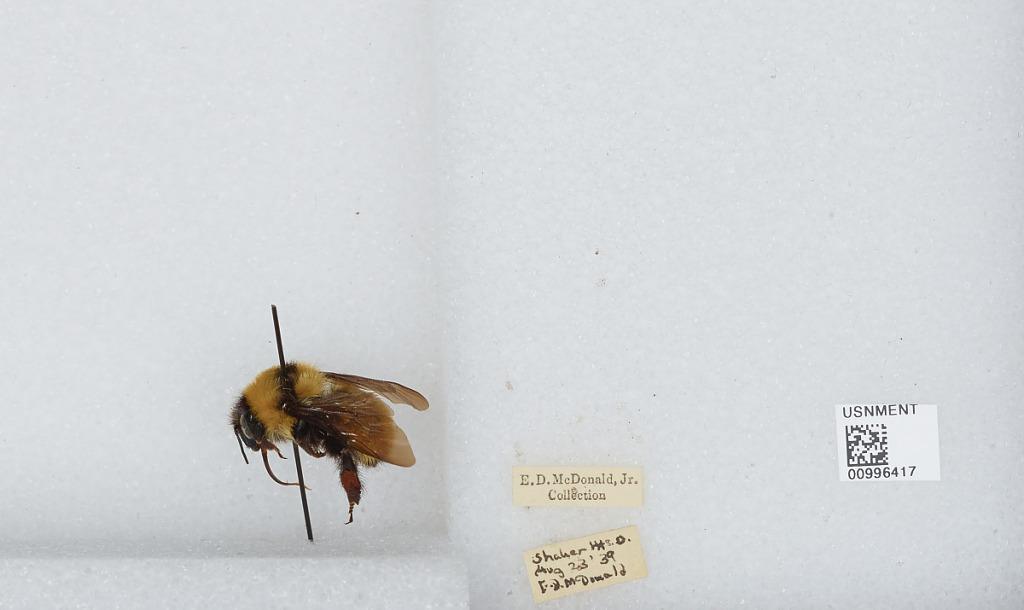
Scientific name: Bombus (Fervidobombus) fervidus fervidus (Fabricius)
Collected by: E. McDonald
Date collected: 1939-8-23
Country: United States
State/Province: Ohio
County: Cuyahoga
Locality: Shaker Heights
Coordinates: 41.4739, -81.5371